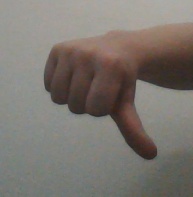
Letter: waw